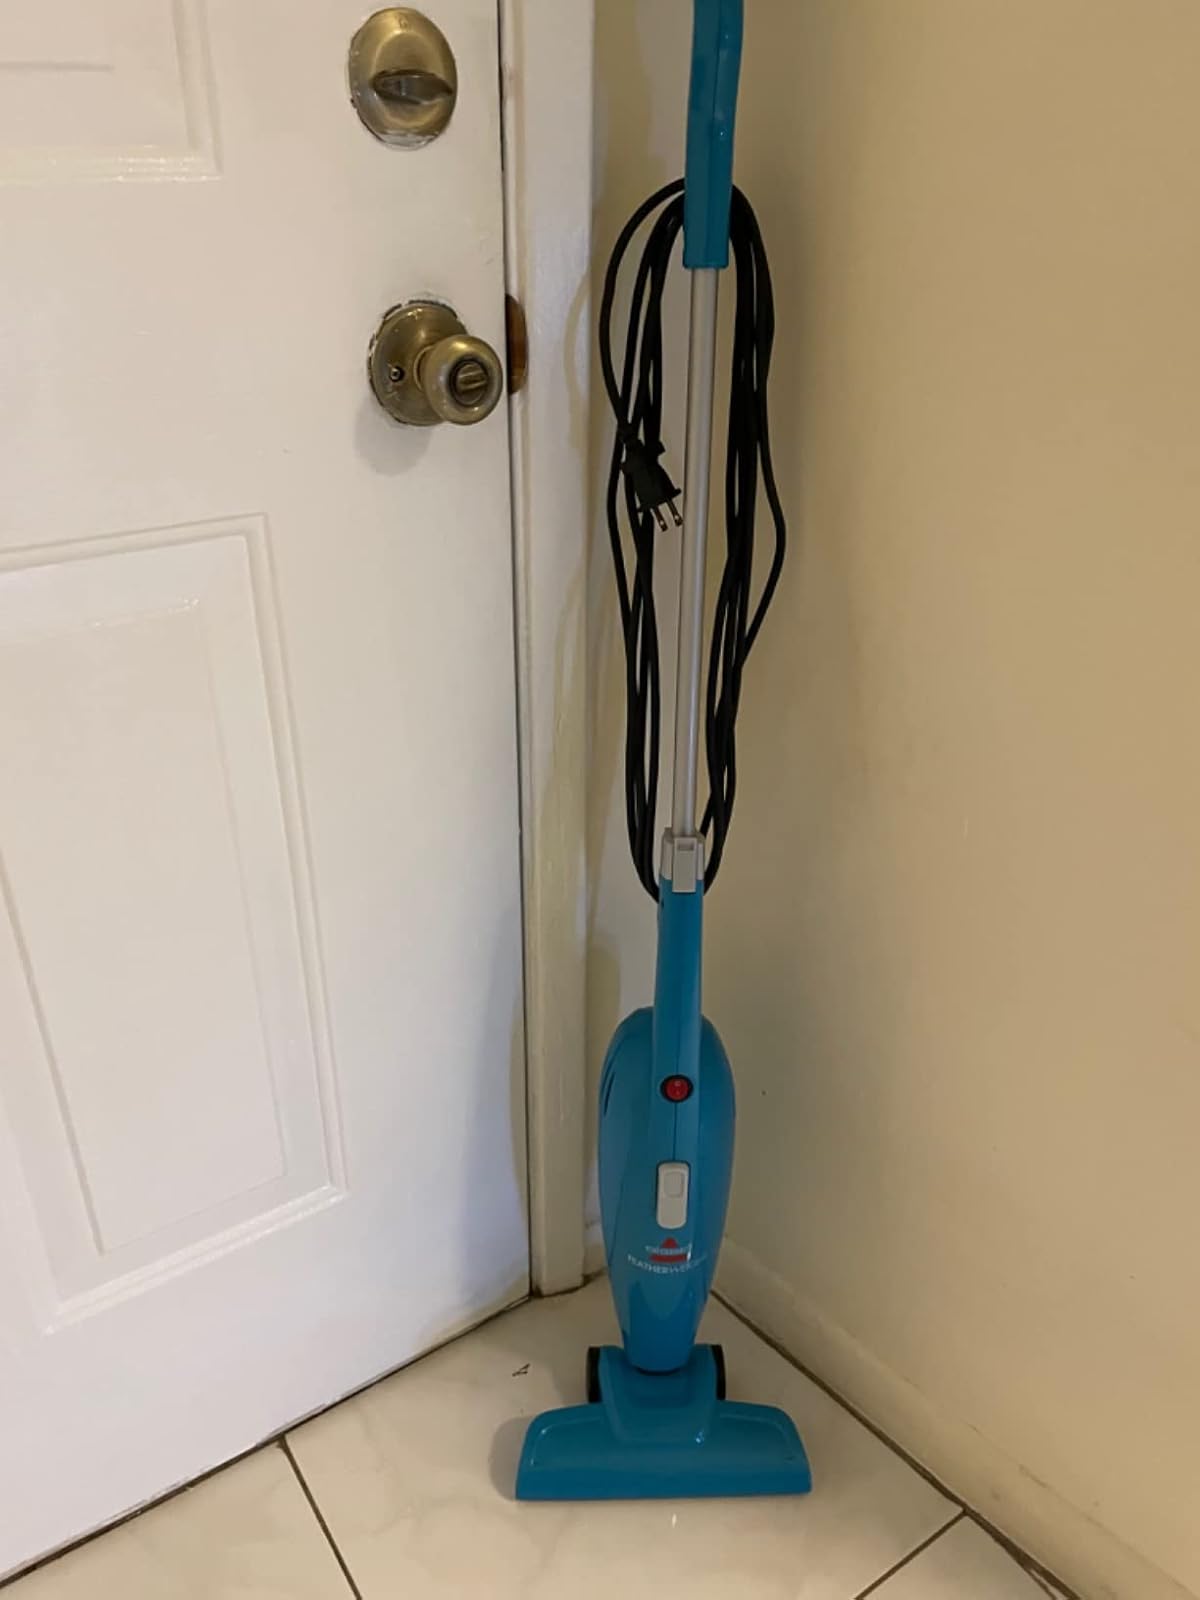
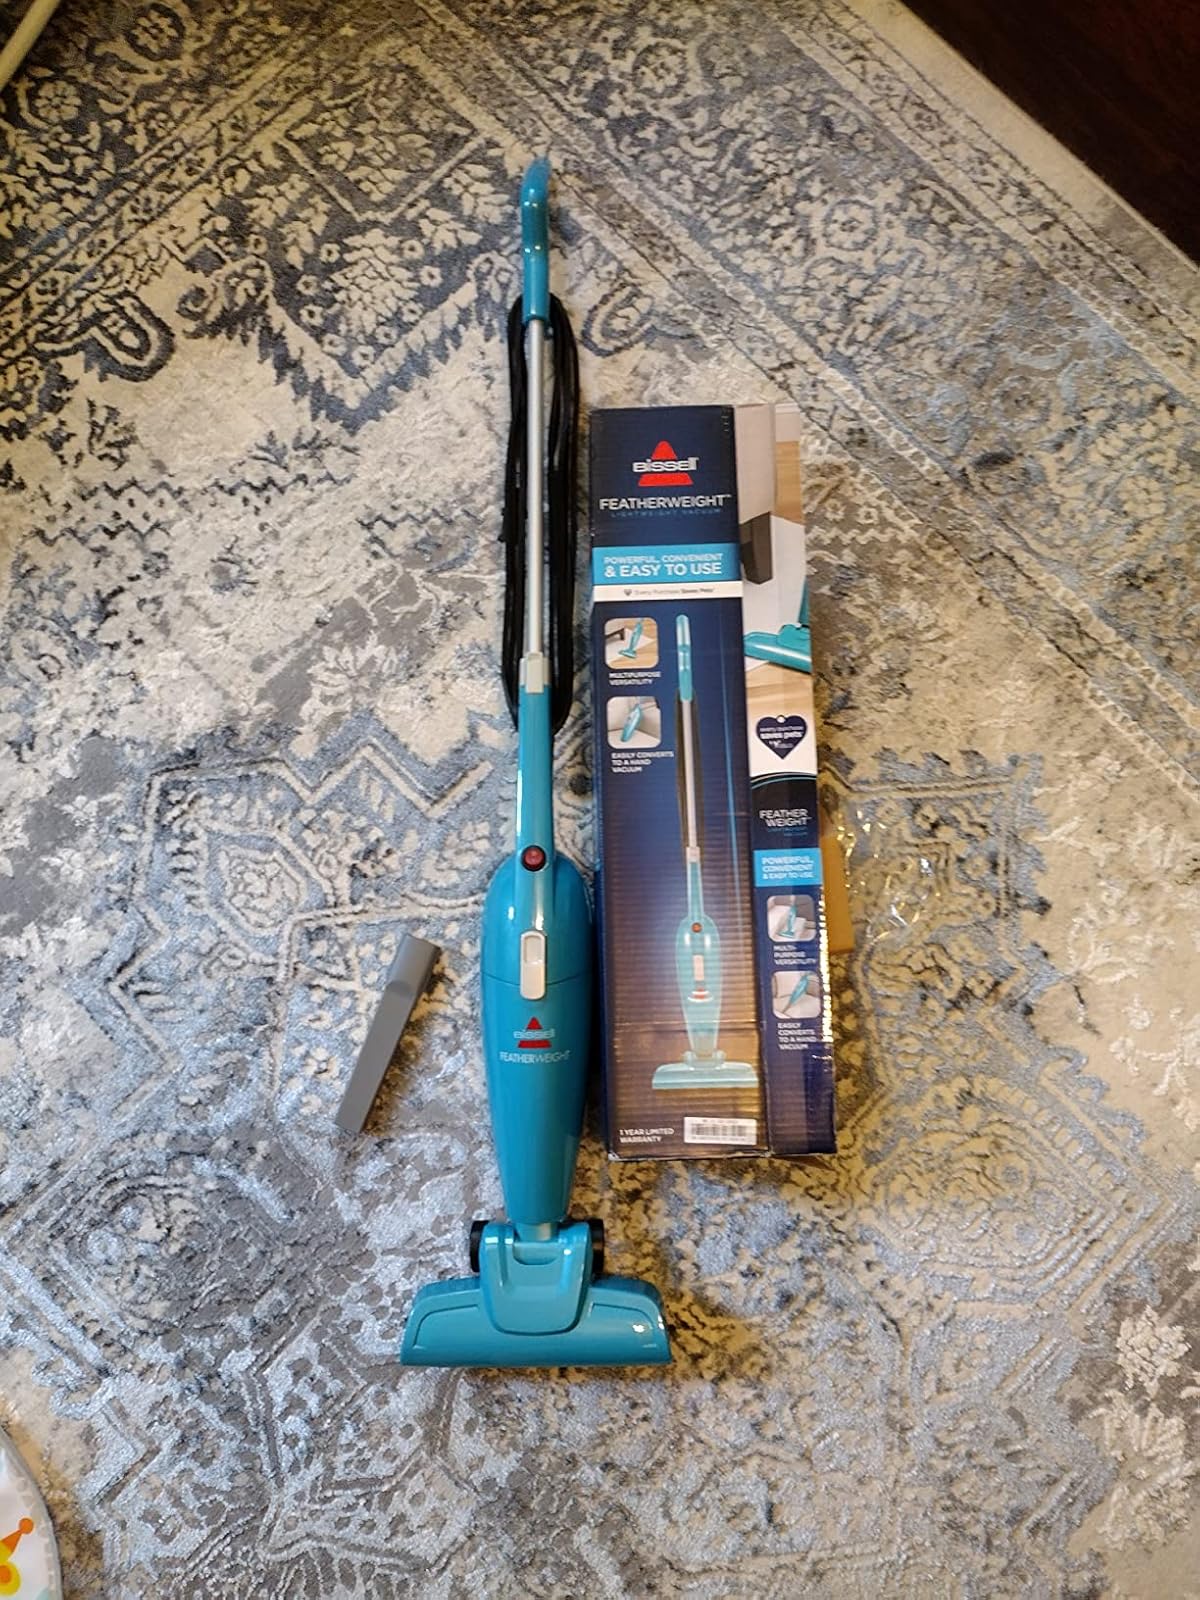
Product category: items_vacuum
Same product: yes